Hellenistic period

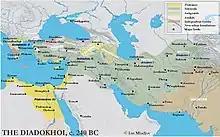
The major Hellenistic kingdoms in 240 BC, including territories controlled by the Seleucid dynasty, the Ptolemaic dynasty, the Attalid dynasty, the Antigonid dynasty, and independent poleis of Hellenistic Greece

The second Diadochi war began following the death of Antipater in 319 BC. Passing over his own son, Cassander, Antipater had declared Polyperchon his successor as Regent. Cassander rose in revolt against Polyperchon (who was joined by Eumenes) and was supported by Antigonus, Lysimachus and Ptolemy. In 317 BC, Cassander invaded Macedonia, attaining control of Macedon, sentencing Olympias to death and capturing the boy king Alexander IV, and his mother. In Asia, Eumenes was betrayed by his own men after years of campaign and was given up to Antigonus who had him executed.